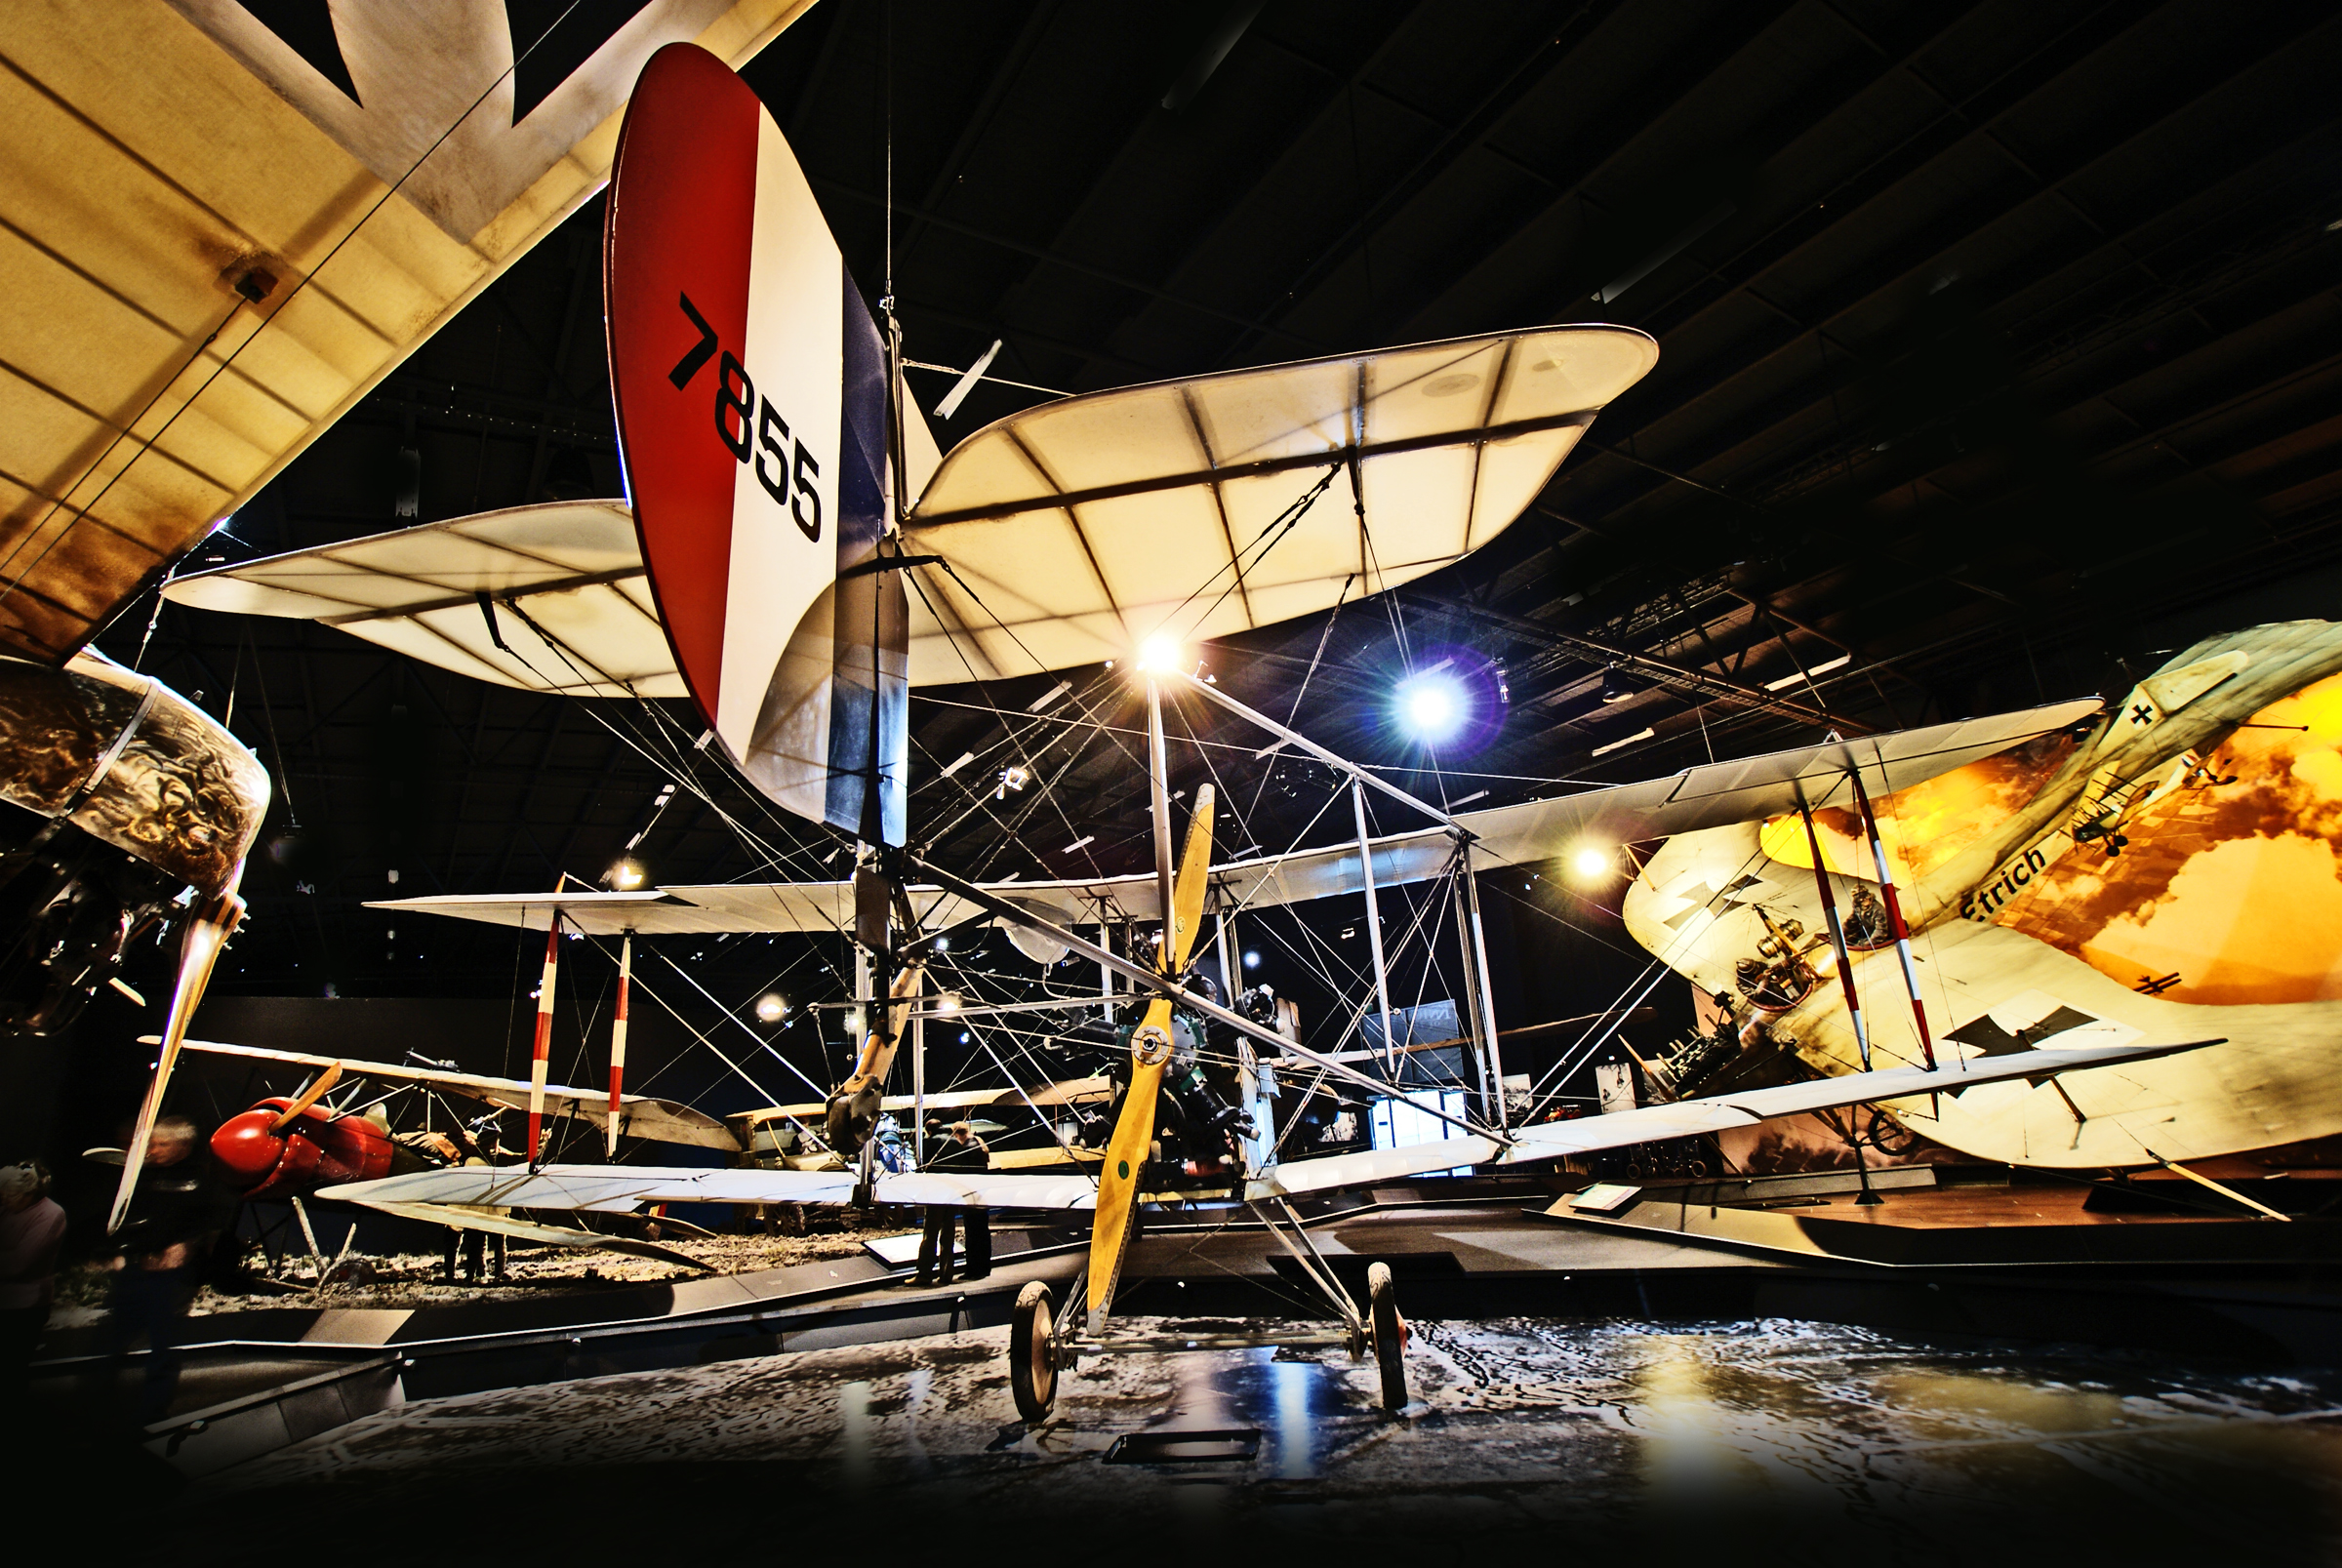
night, vehicle, museum, new, tourist attraction, fighteraircraft, airshow, zealand, ww1, aircraftww1omaka, aircodehavillanddh2